Viking metal

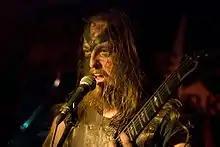
Shamgar of the Dutch band Slechtvalk, 2008

Ideologically, Varg Vikernes's one-man project Burzum helped inspire the Viking metal scene through his strongly held racist, nationalistic, and anti-Judeo-Christian beliefs, and his longing for a return to paganism. In Trafford and Pluskowski's opinion, Vikernes' beliefs, which had culminated in the burning of several churches, including the twelfth-century Fantoft Stave Church in Bergen, reveal the confused nature of ideas about Vikings in the Norwegian black metal scene. They note, "His tastes seem originally not for the unmediated medieval itself as for J. R. R. Tolkien: he adopted the name 'Count Grishnackh', based upon an orc in "The Lord of the Rings", and named Burzum after a Tolkienian word for 'darkness'." They postulate that only in retrospect did Vikernes "cloak his actions in an Oðinic garb and claim the motivation of an attempt to restore Norse paganism for his church burning". While in prison, Vikernes released the book "Vargsmål", which Trafford and Pluskowski call an echoing of the "Hávamál," though with "an eye on "Mein Kampf"". According to Trafford and Pluskowski, "proving both that it is not just the early medieval past to which he looks for inspiration, and that he will use any historical weapon at his disposal to offend Norwegian liberal opinion, it is notable that he has recently added the name Quisling to his own, and is even attempting to claim some sort of kinship to the wartime collaborator".